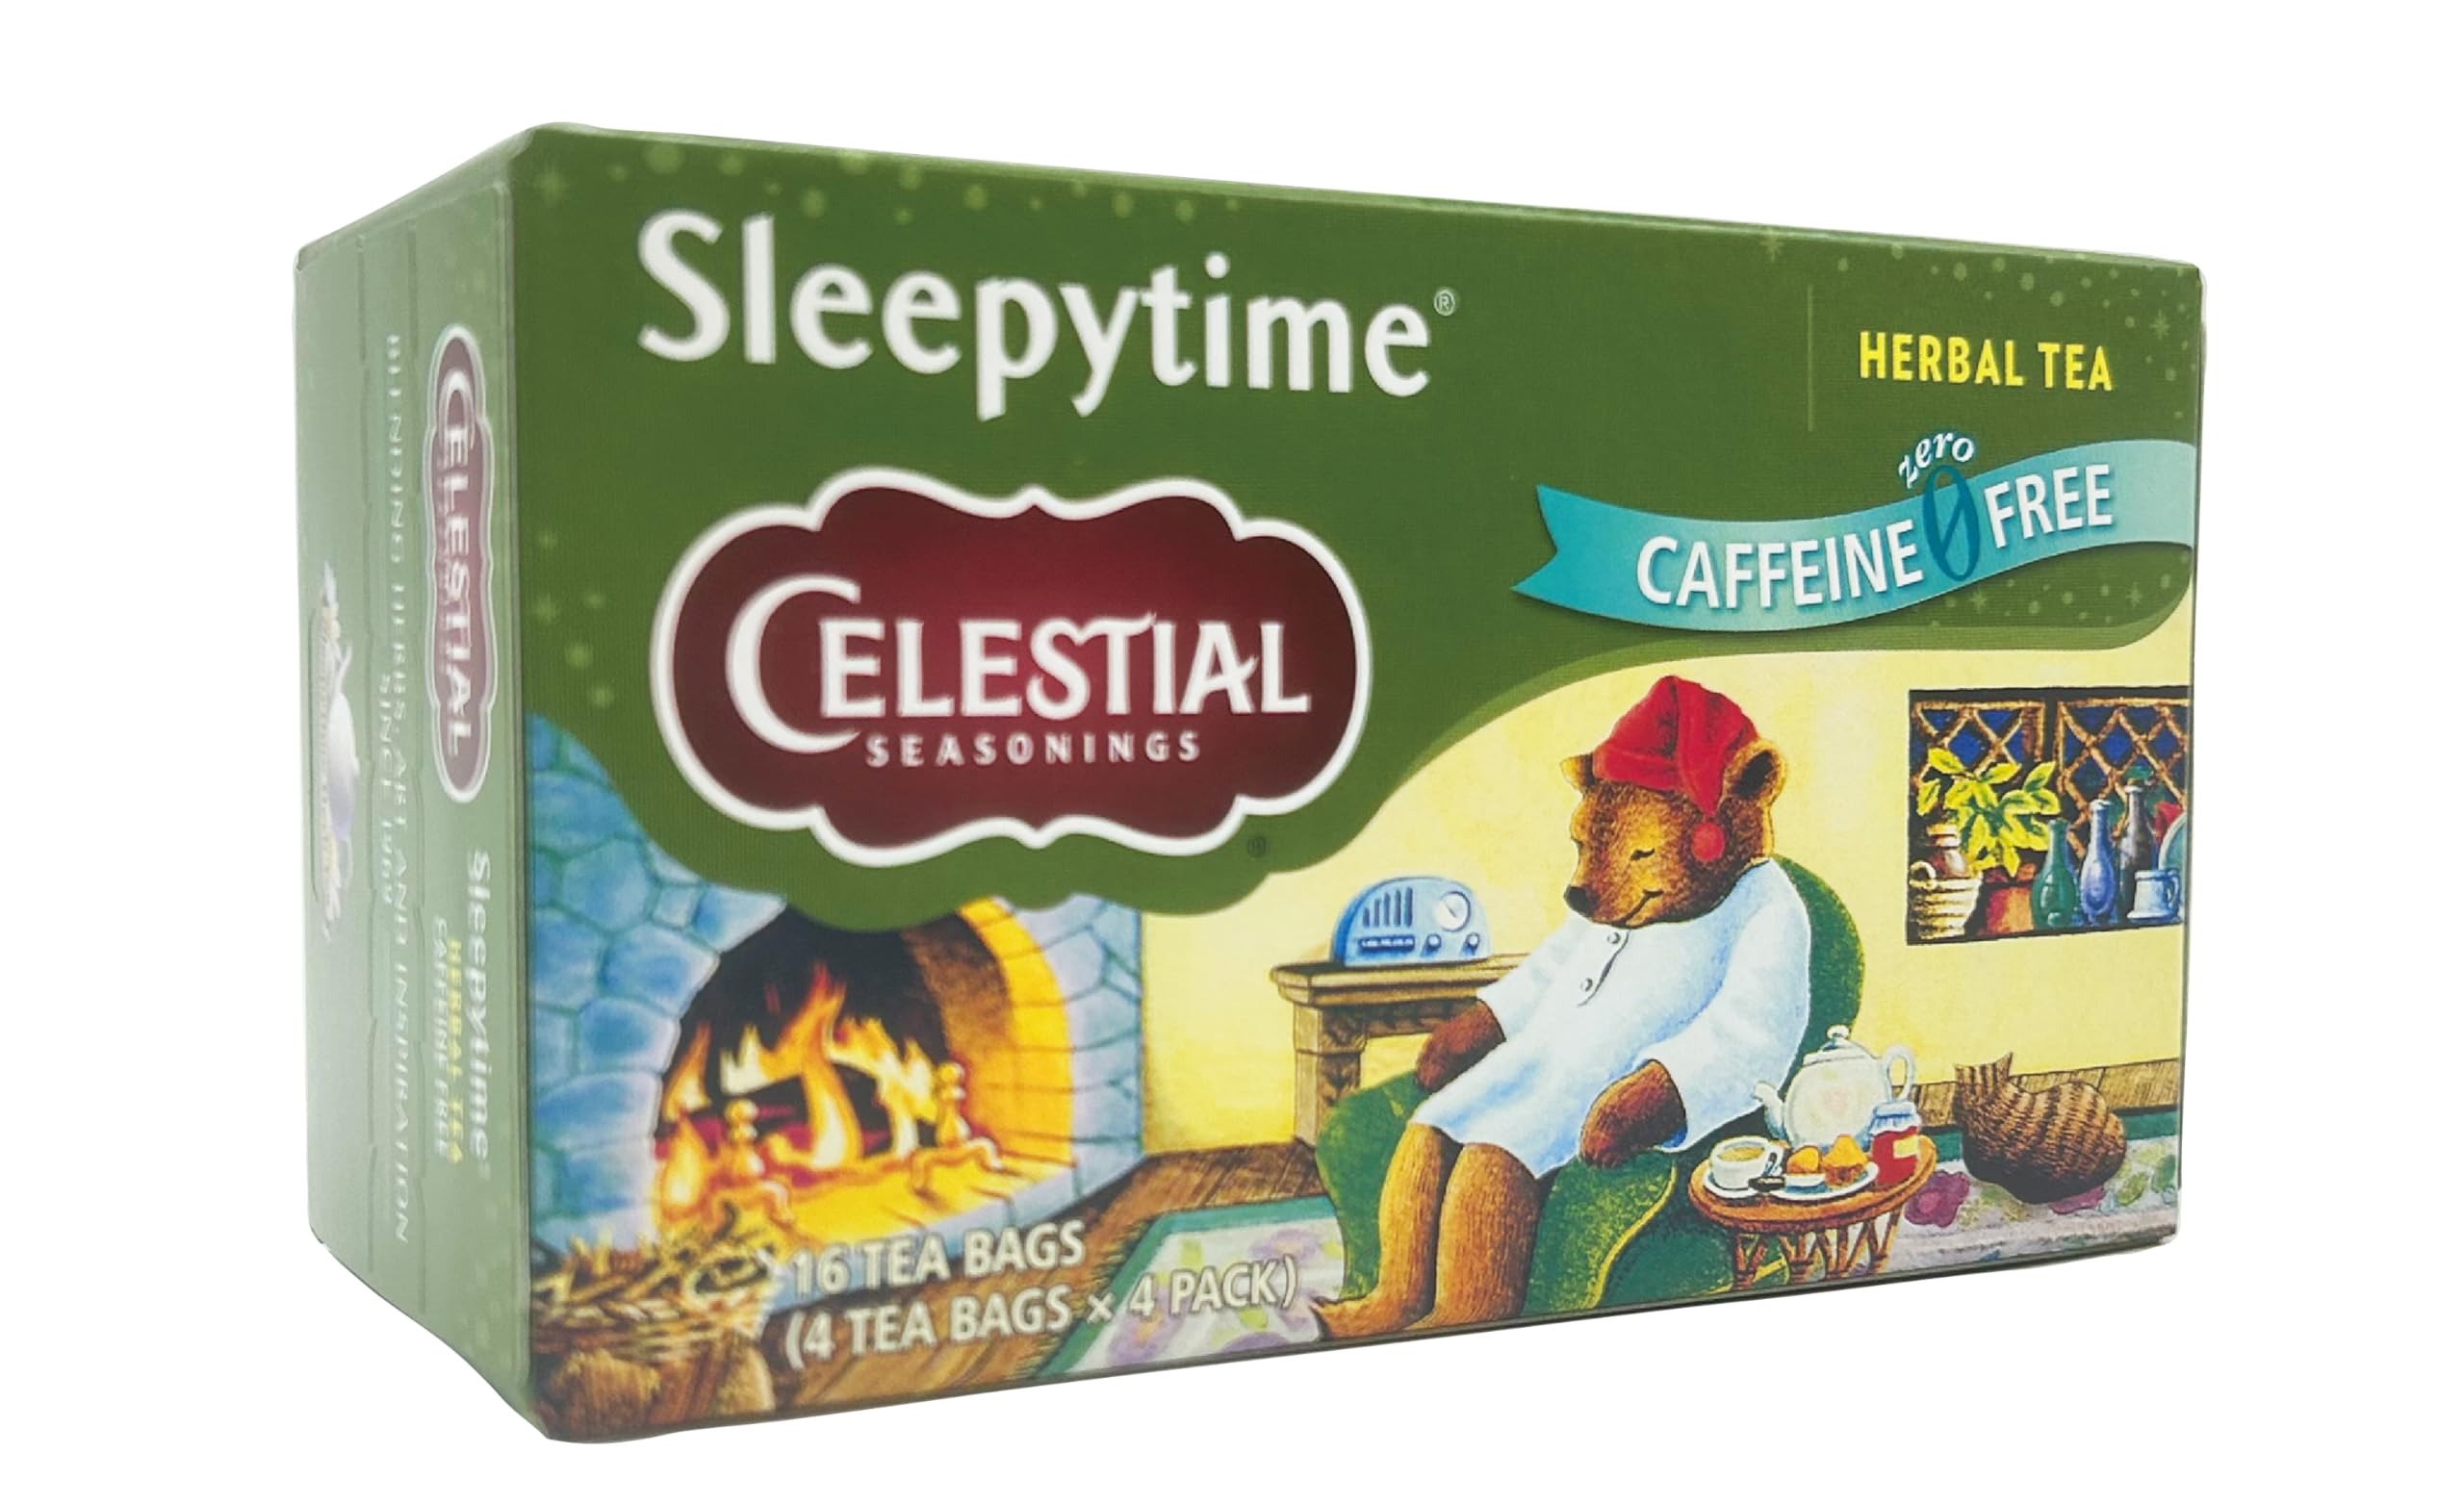
Item Name: Celestial Seasonings Sleepytime Herbal Tea, 20 Count
Value: 20.0
Unit: Count

Price: 3.99